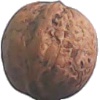
Label: walnut